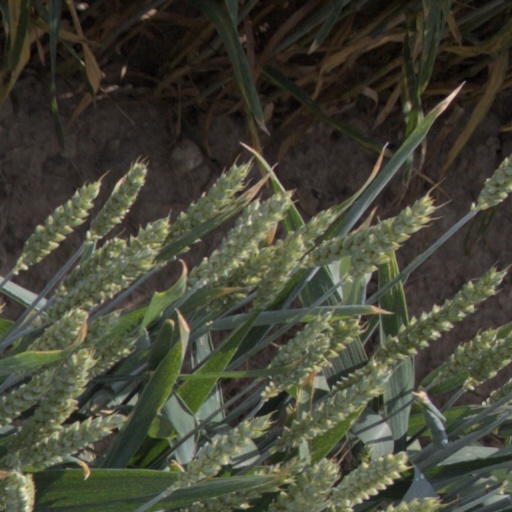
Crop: wheat